Mickaël Barreto

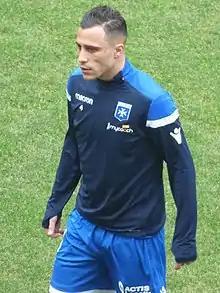
Barreto in 2019

Mickaël Barreto (born 18 January 1991) is a French professional footballer who plays as an attacking midfielder for club AC Ajaccio.